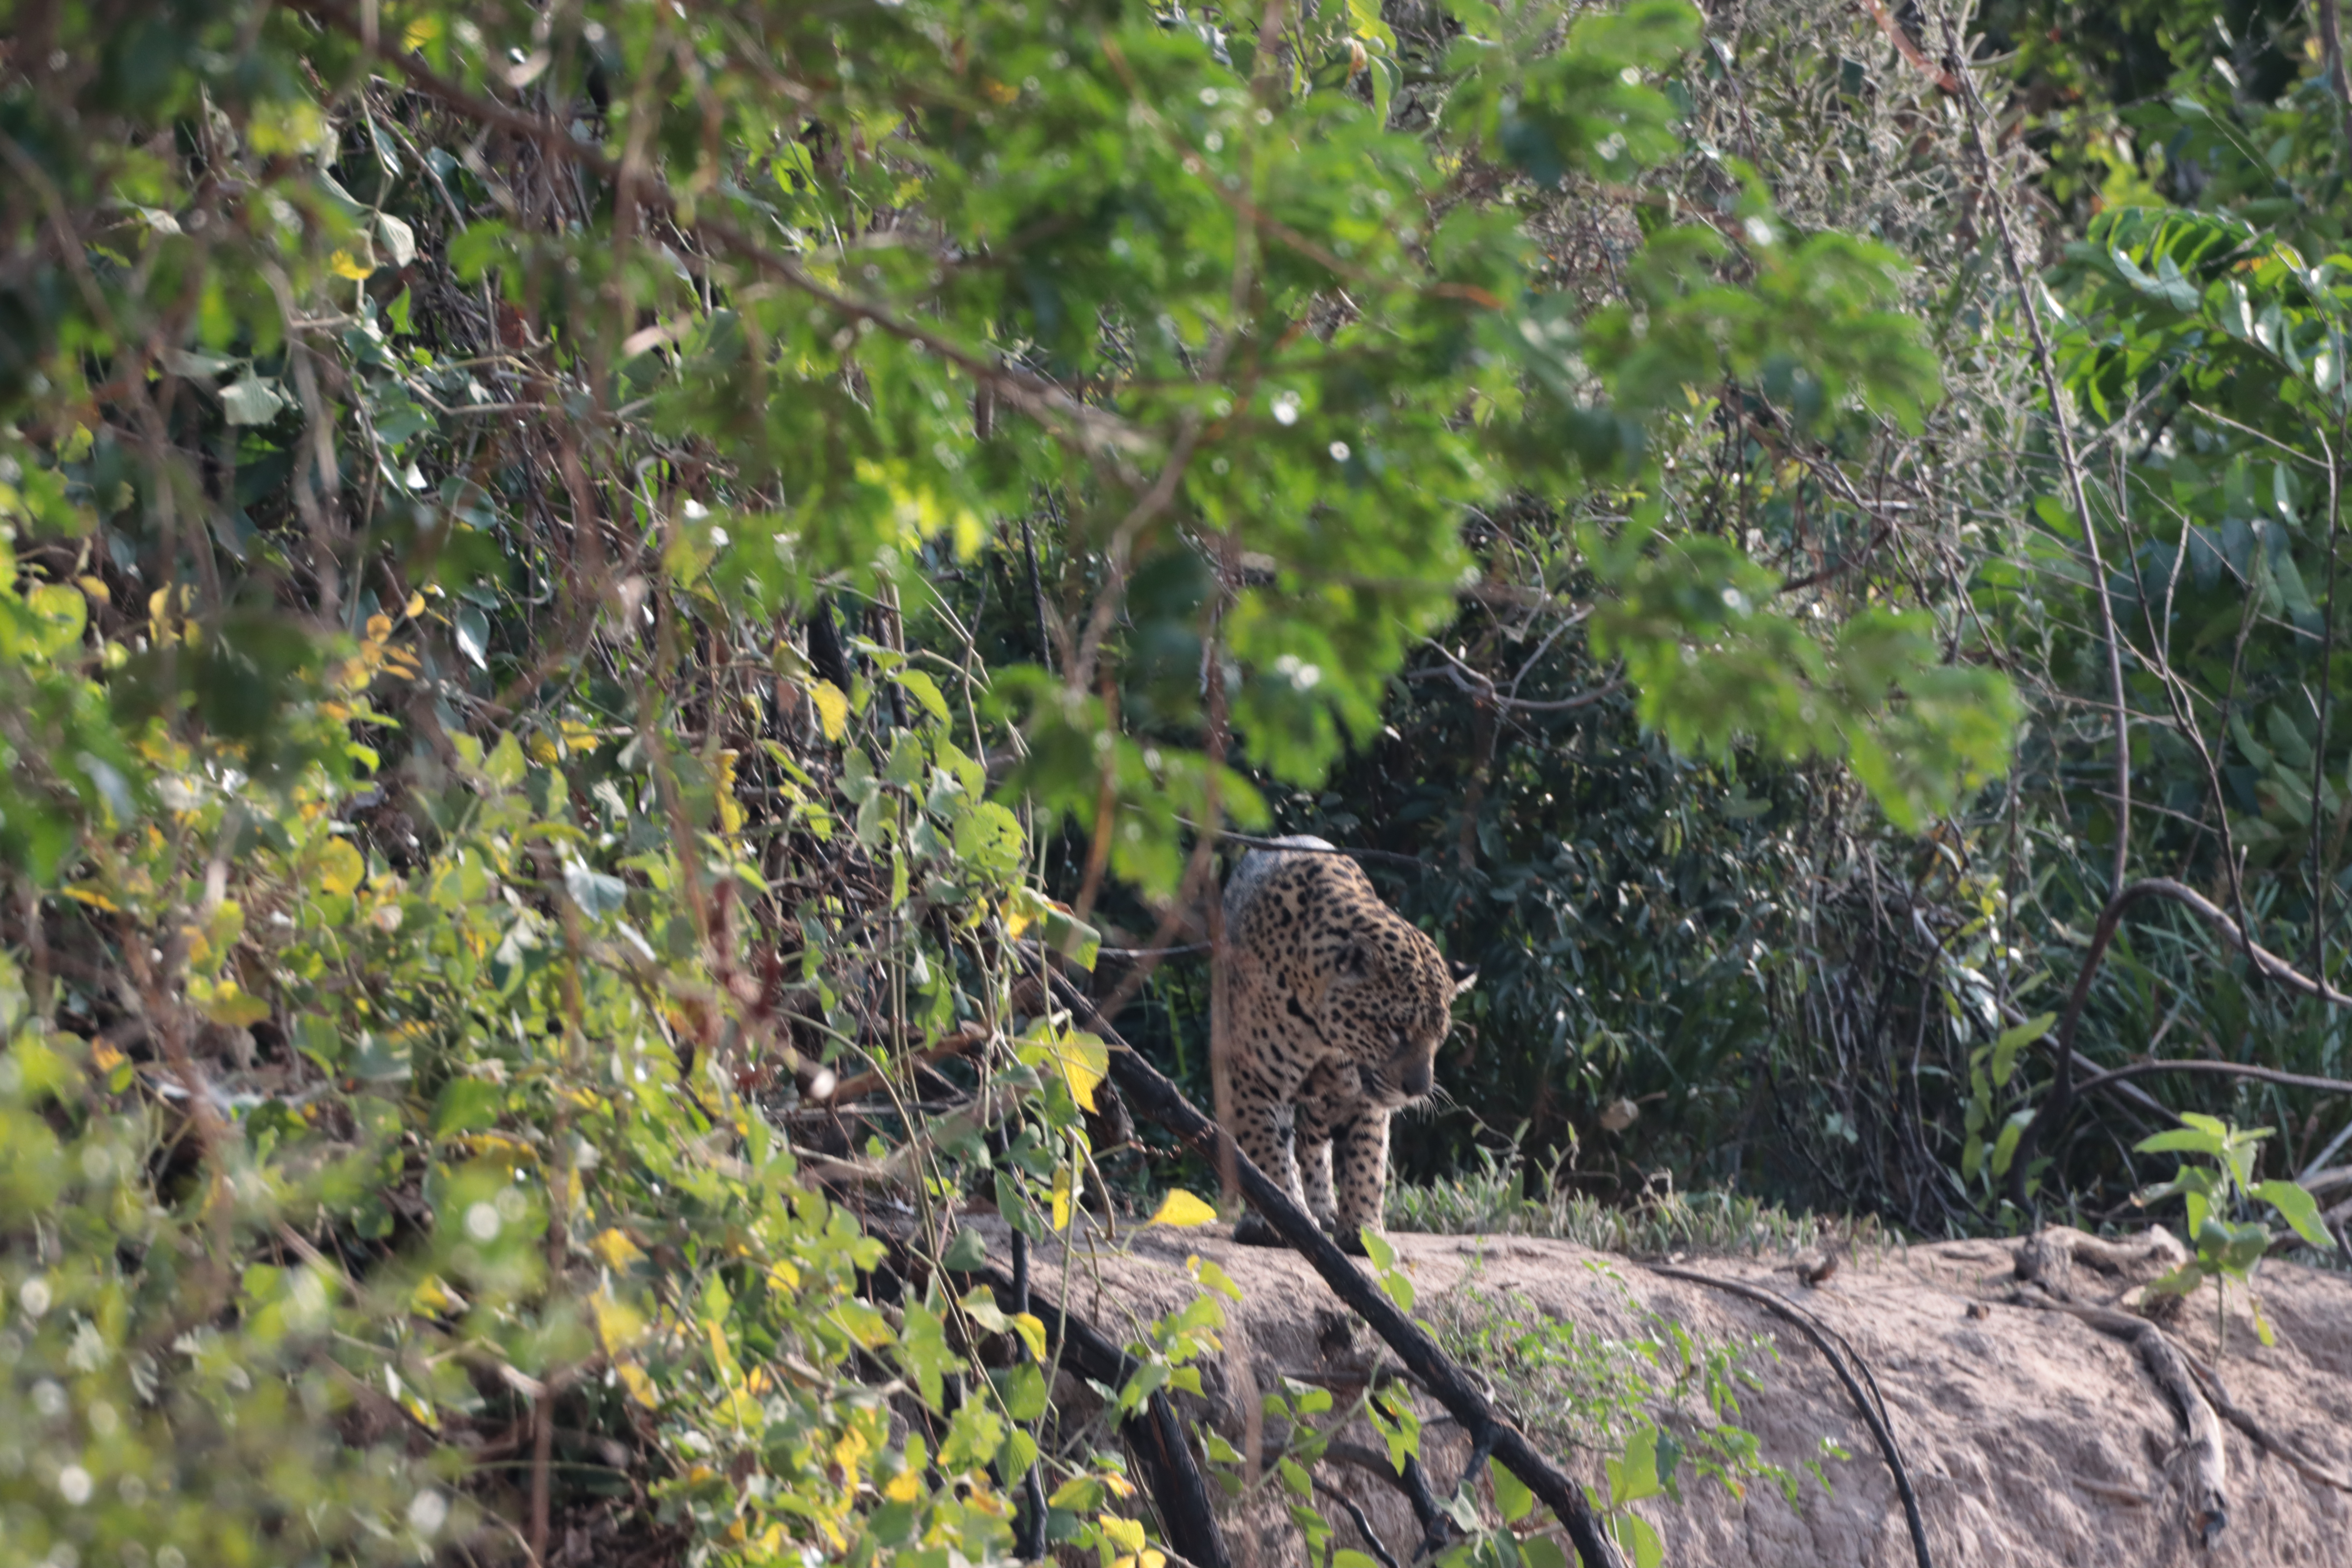
Jaguar: Jaju